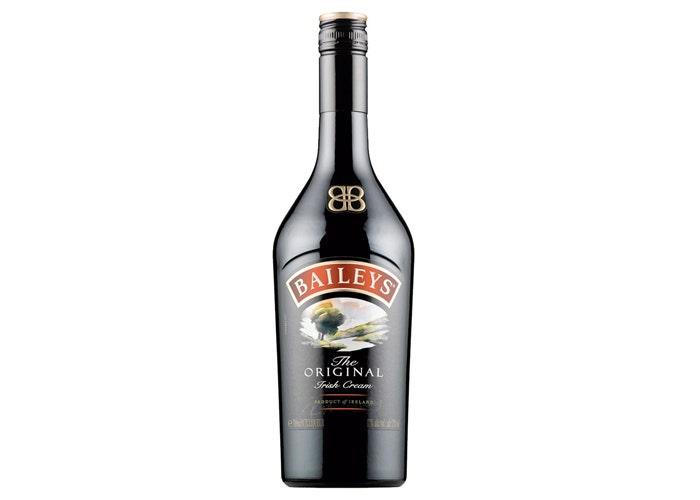
A Baileys Original whiskey cream  in a 700-milliliters glass bottle